Answer in natural language. Estimate the real world distances between objects in the image. Which object is closer to metal-framed black chair (marked A), metal-framed black chair (marked B) or dark brown colour shelving unit (marked C)? Choose between the following options: metal-framed black chair (marked B) or dark brown colour shelving unit (marked C)
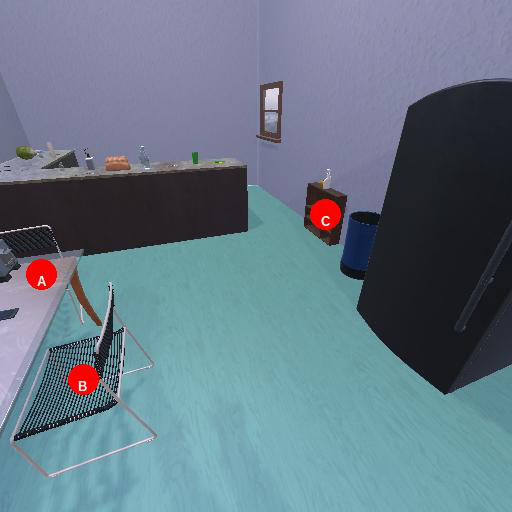
<answer>metal-framed black chair (marked B)</answer>